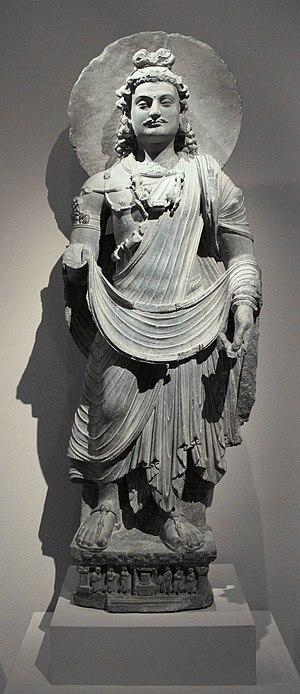
Bodhisattva Maitreya (schiste), Pakistan (IIIe siècle) - Metropolitan Museum of Art, New York